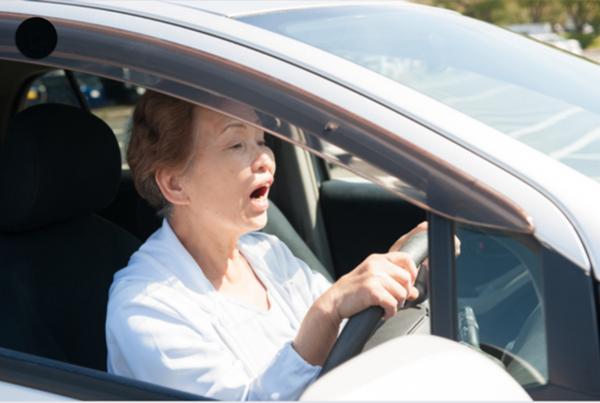
回答: なんであのコンビニよけないのよ!!️